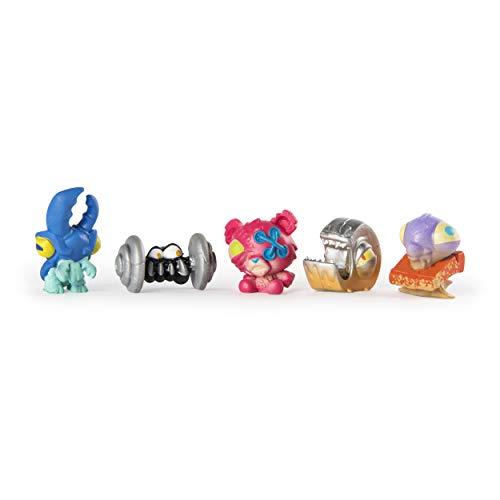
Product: FLUSH FORCE, Series 2, 8 Pack Bizarre Bathtub with Gross Collectible Figures (Color/Styles May Vary)
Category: Toys & Games | Toy Figures & Playsets | Action Figures
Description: Bathtub with gross Collectibles: flushies are back and this time; they're in a bathtub Grow your collection with brand new weird characters, packed into a collectible bathtub.
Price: $9.79
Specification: ProductDimensions:3x8.5x9inches|ItemWeight:6.6ounces|ShippingWeight:8ounces(Viewshippingratesandpolicies)|ASIN:B079PFVC7F|Itemmodelnumber:6044876|Manufacturerrecommendedage:4-6years